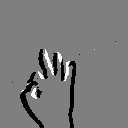
ASL letter: f